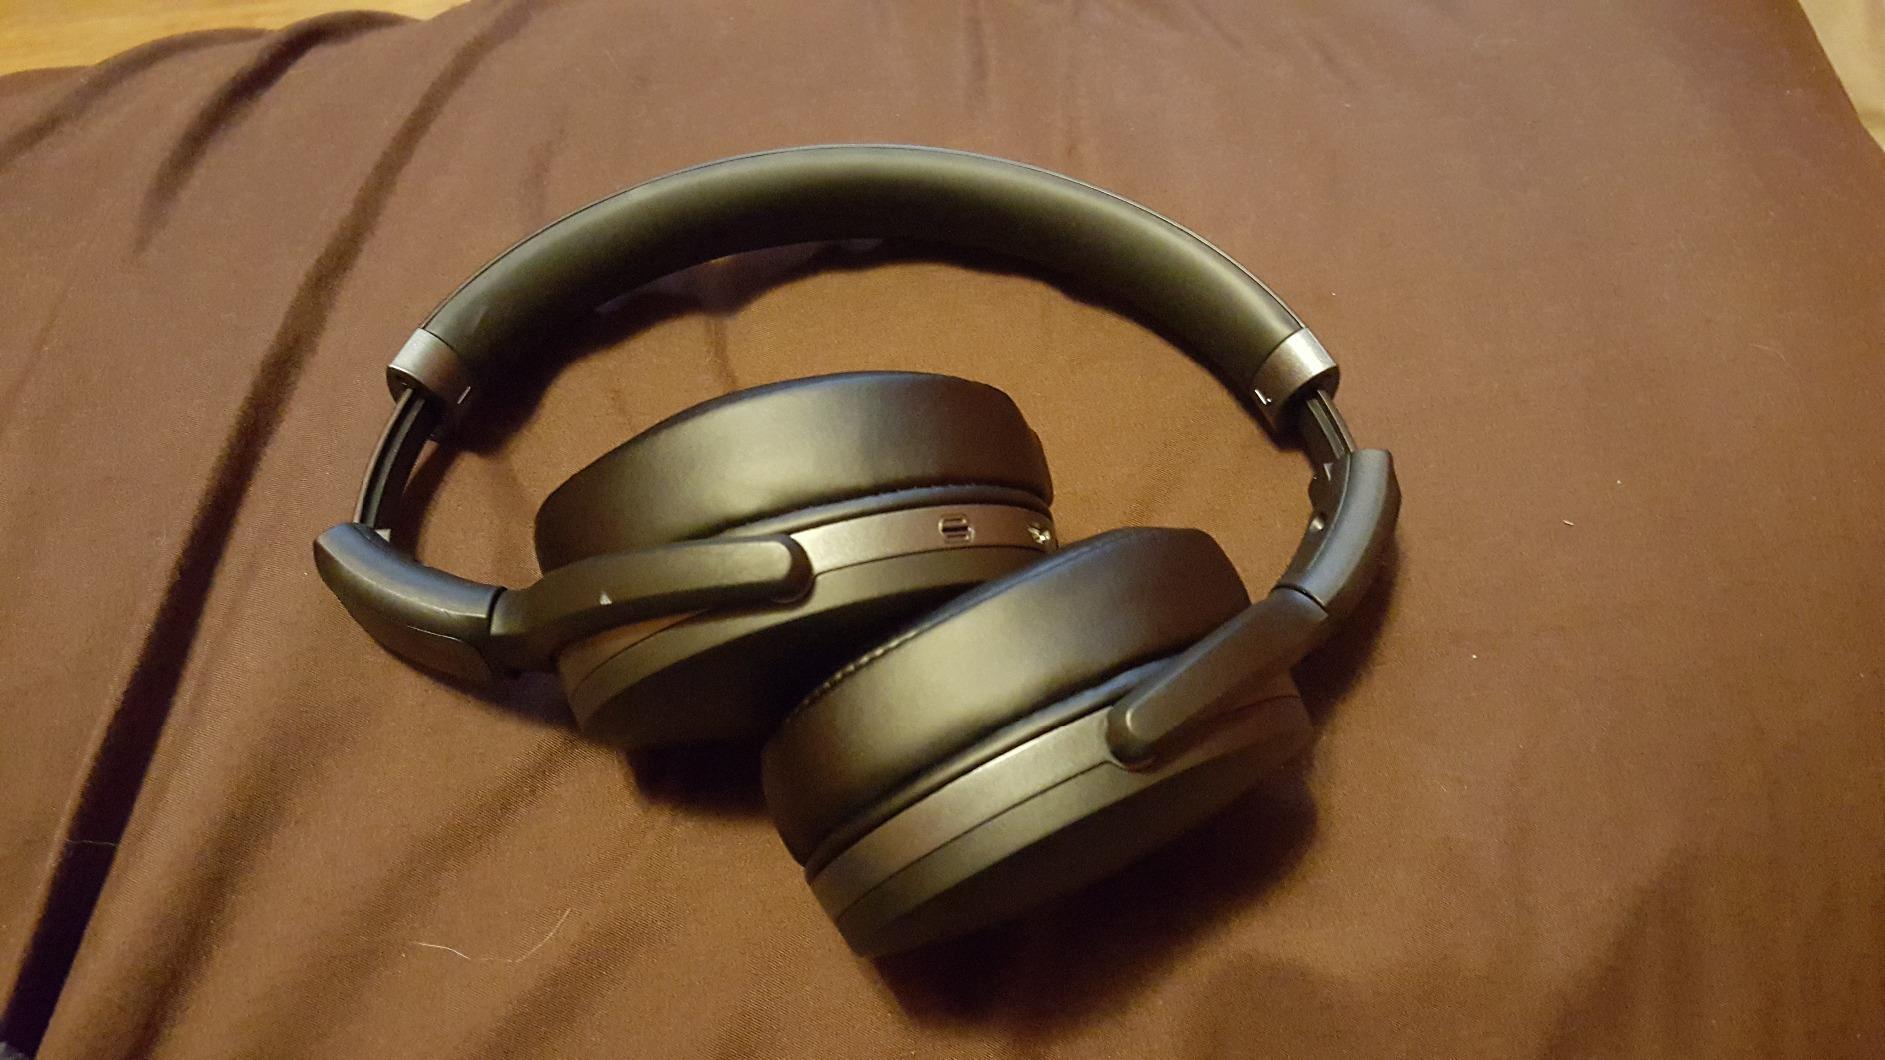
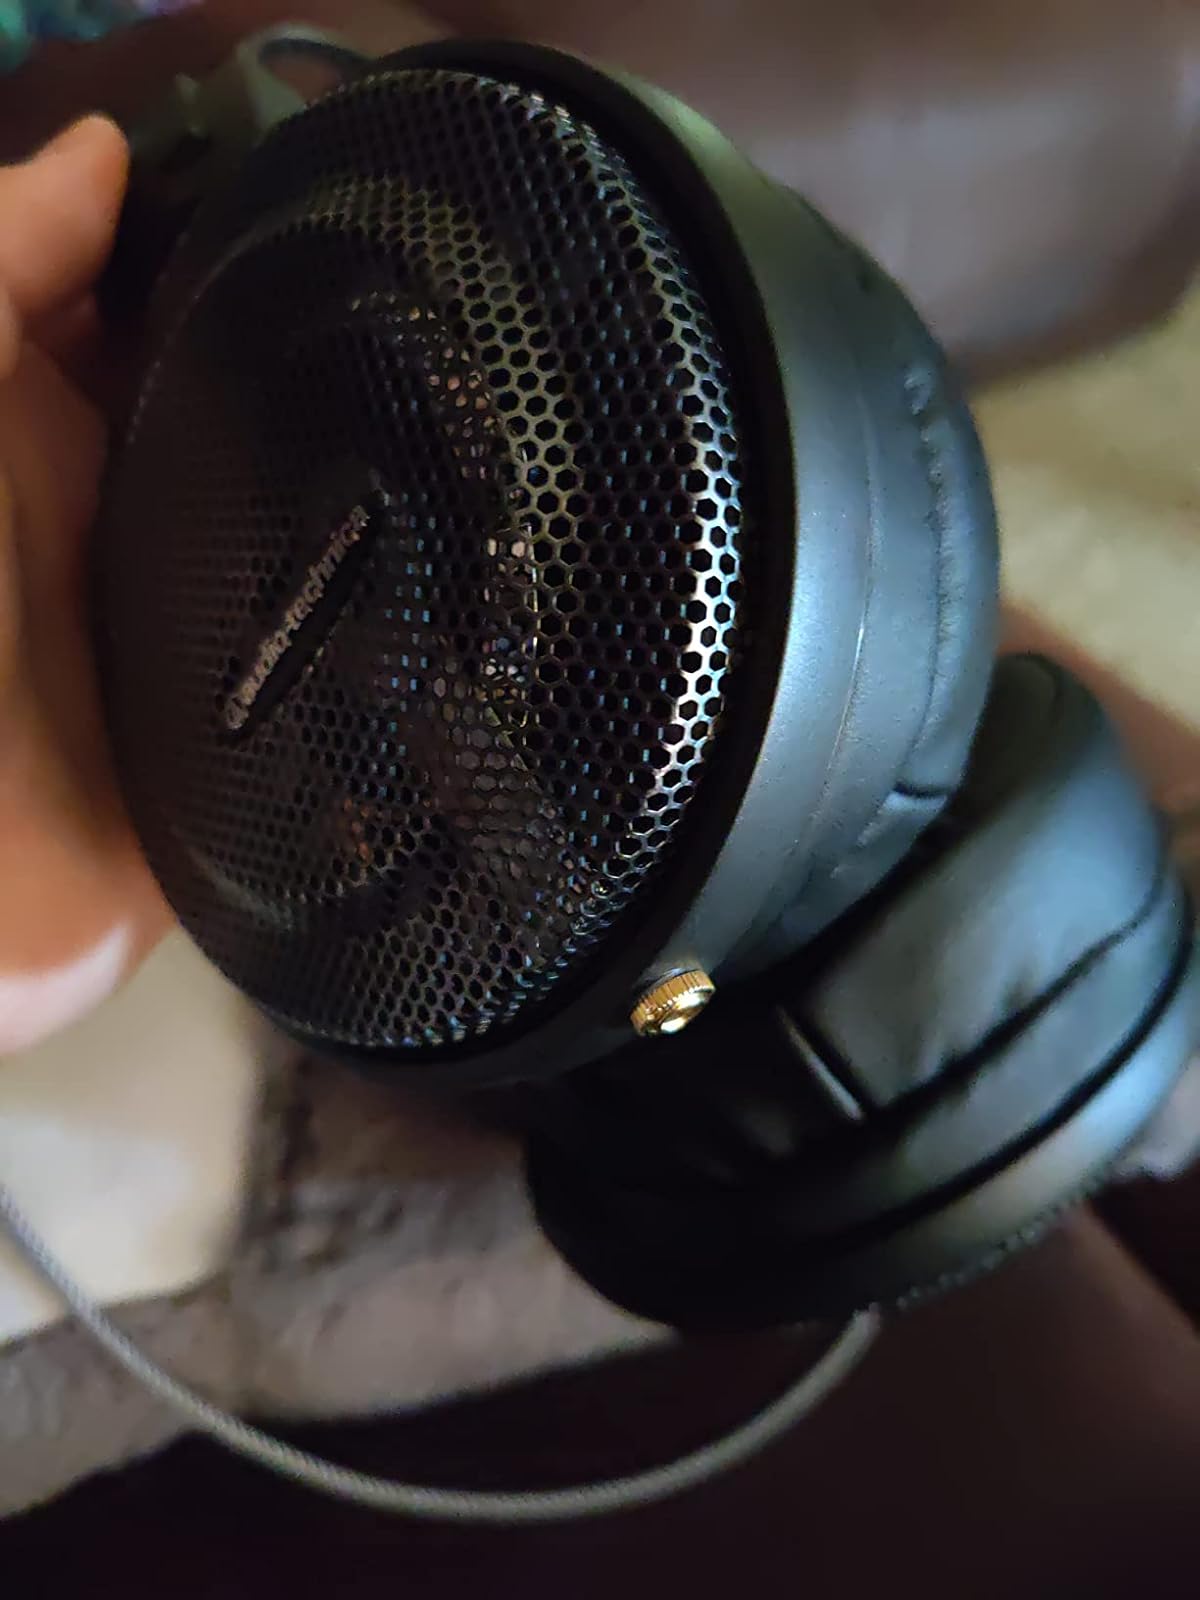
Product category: headphones
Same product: no